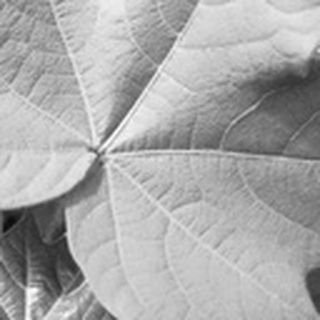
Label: healthy_cotton